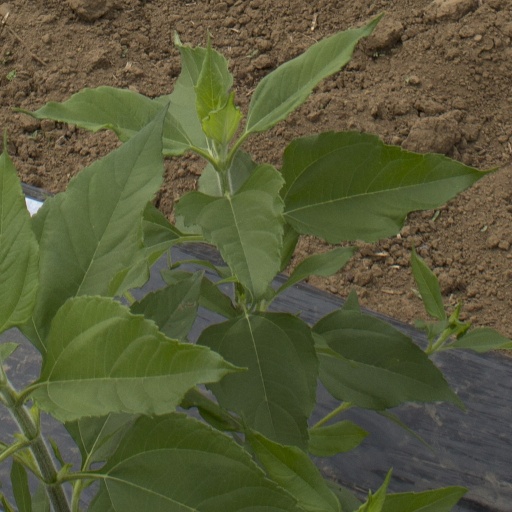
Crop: Jerusalem artichoke